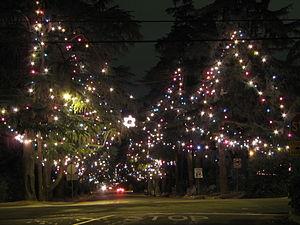
Ceci est la liste des lieux historiques inscrits sur le registre national dans le comté de Los Angeles en Californie.